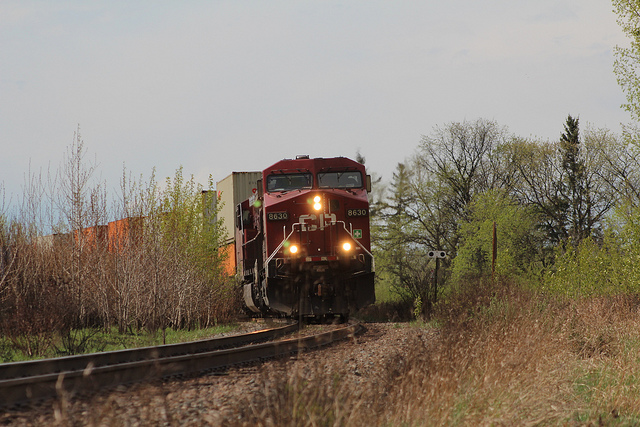
A long train traveling through a rural countryside.

A train coming around a bend with its lights on.

A TRAIN IS ON THE TRACKS LIGHTS ARE ON

A red train pulling several cars moves down the tracks.

A train is traveling in the woods around a bend.